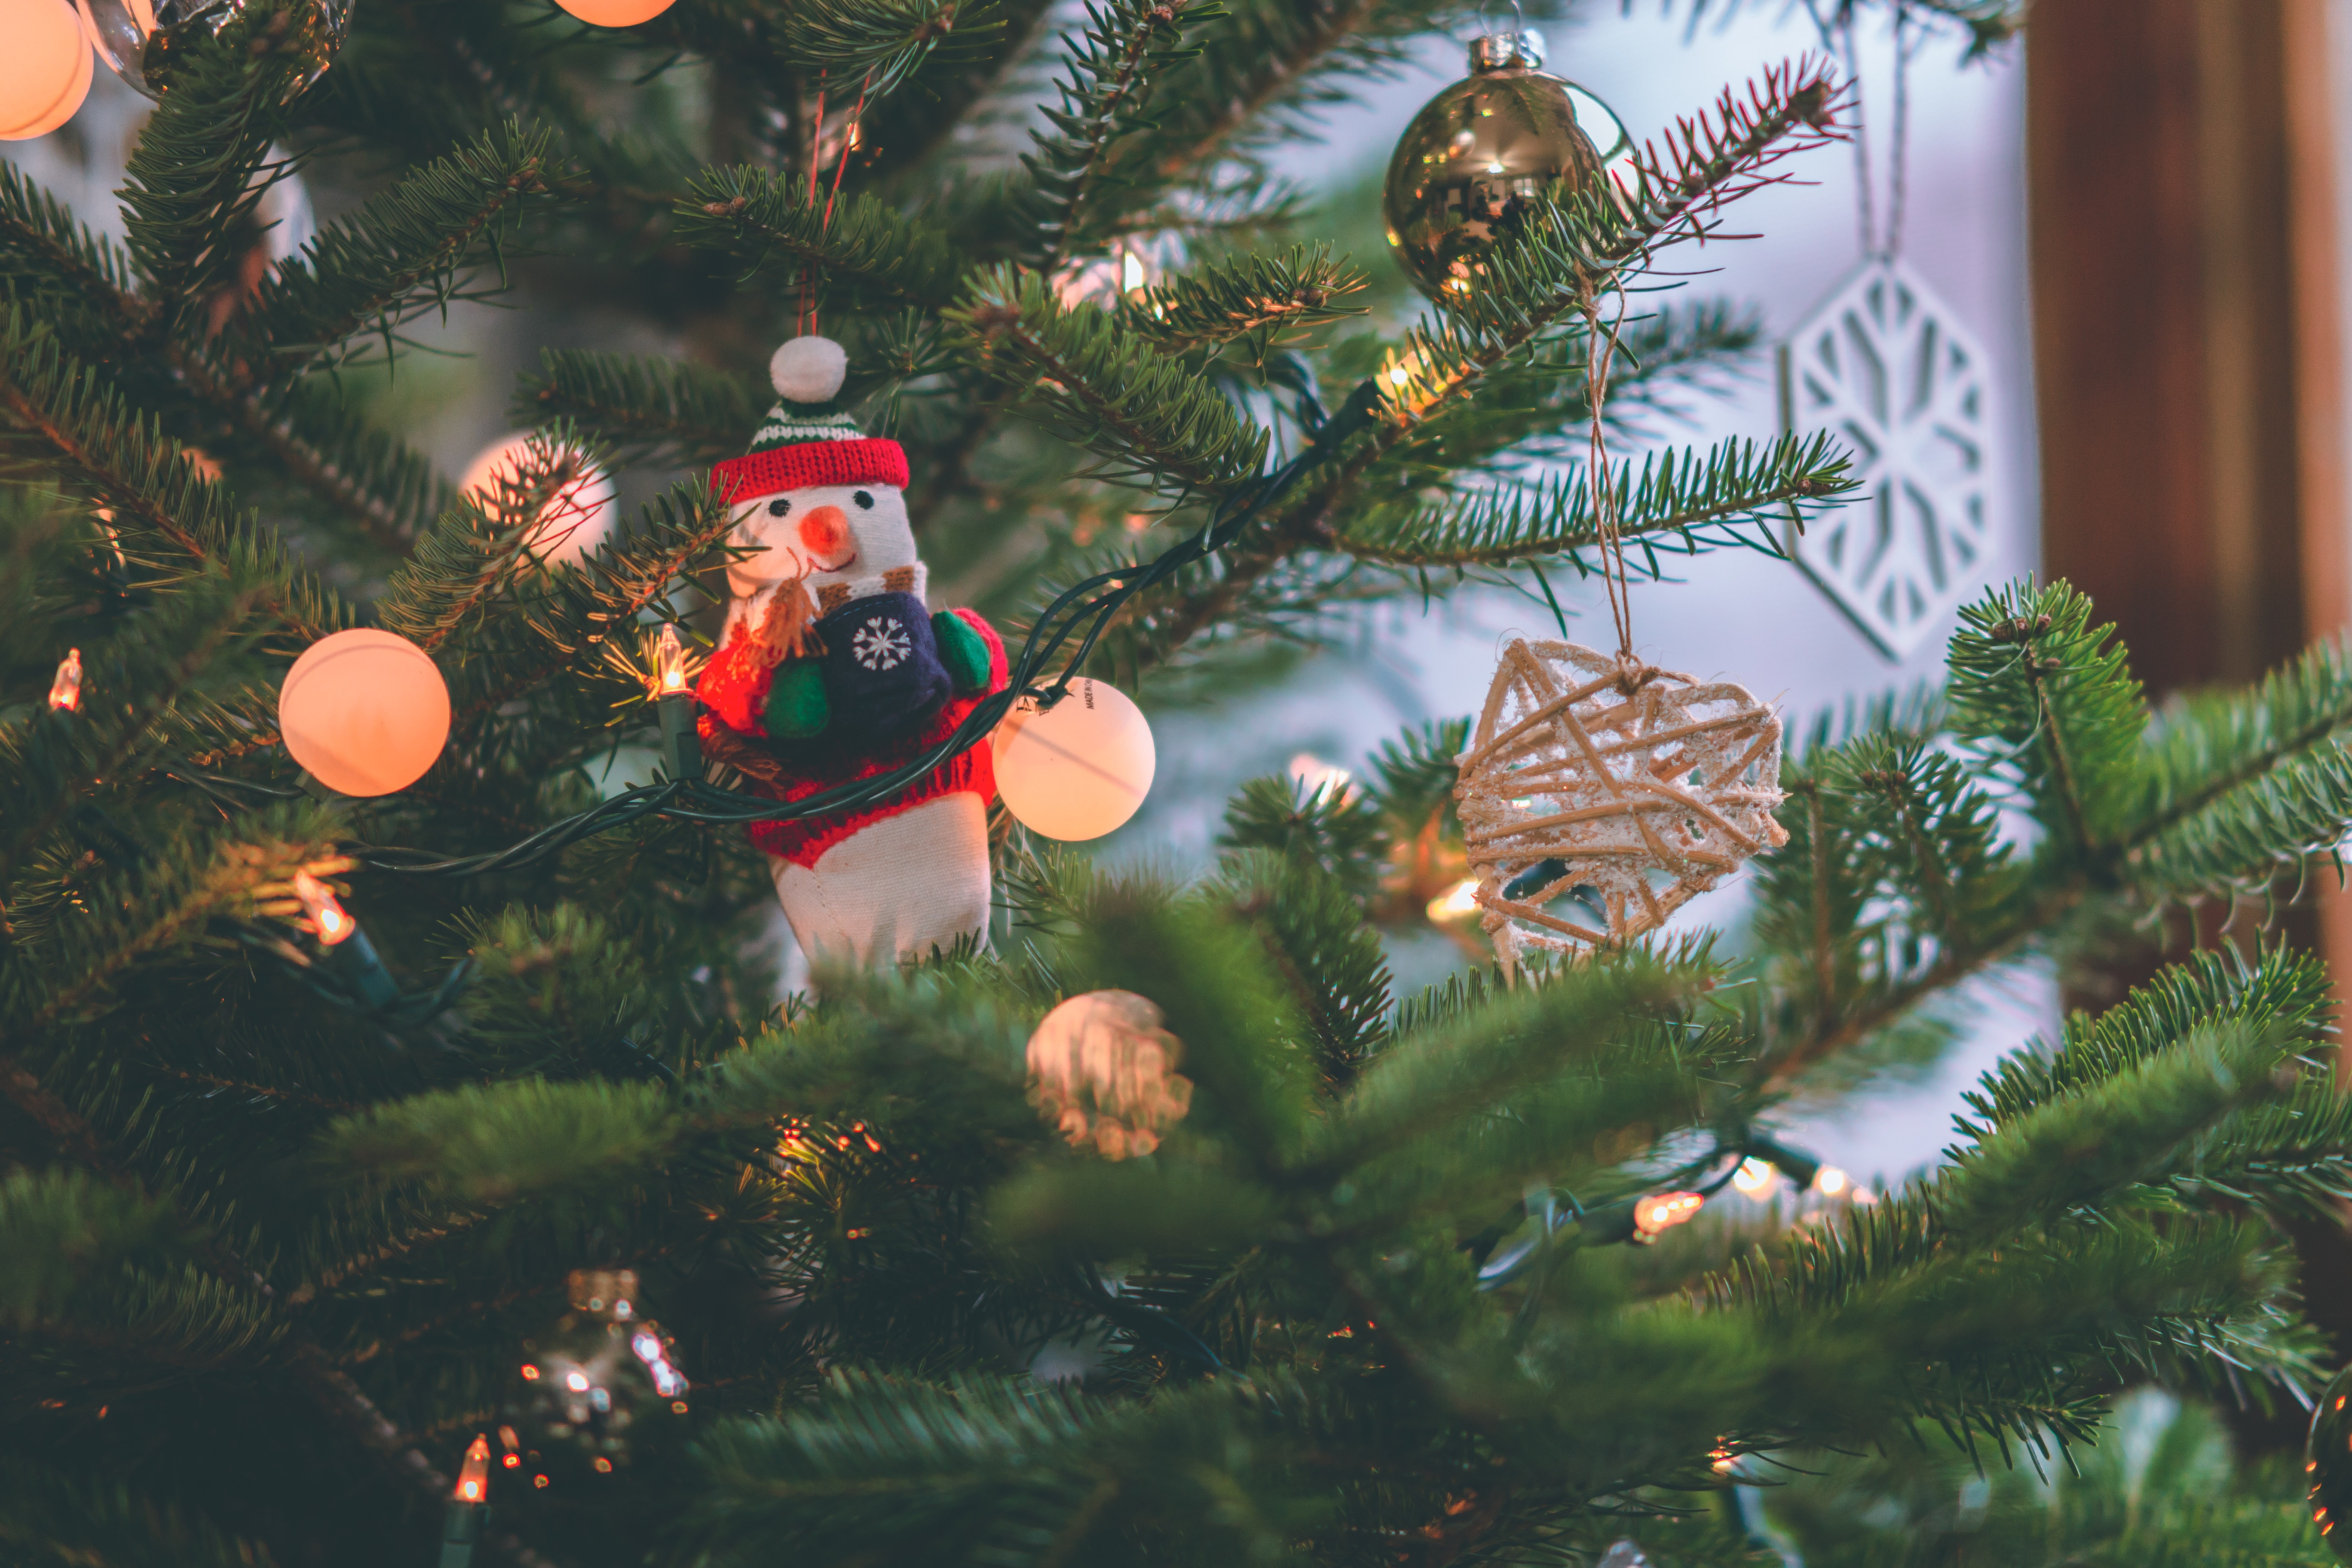
christmas ornament, christmas, christmas tree, tree, spruce, fir, christmas eve, christmas decoration, conifer, plant, woody plant, Holiday ornament, ornament, pine family, Colorado spruce, branch, interior design, event, holiday, pine, evergreen, oregon pine, fictional character, cypress family, christmas lights